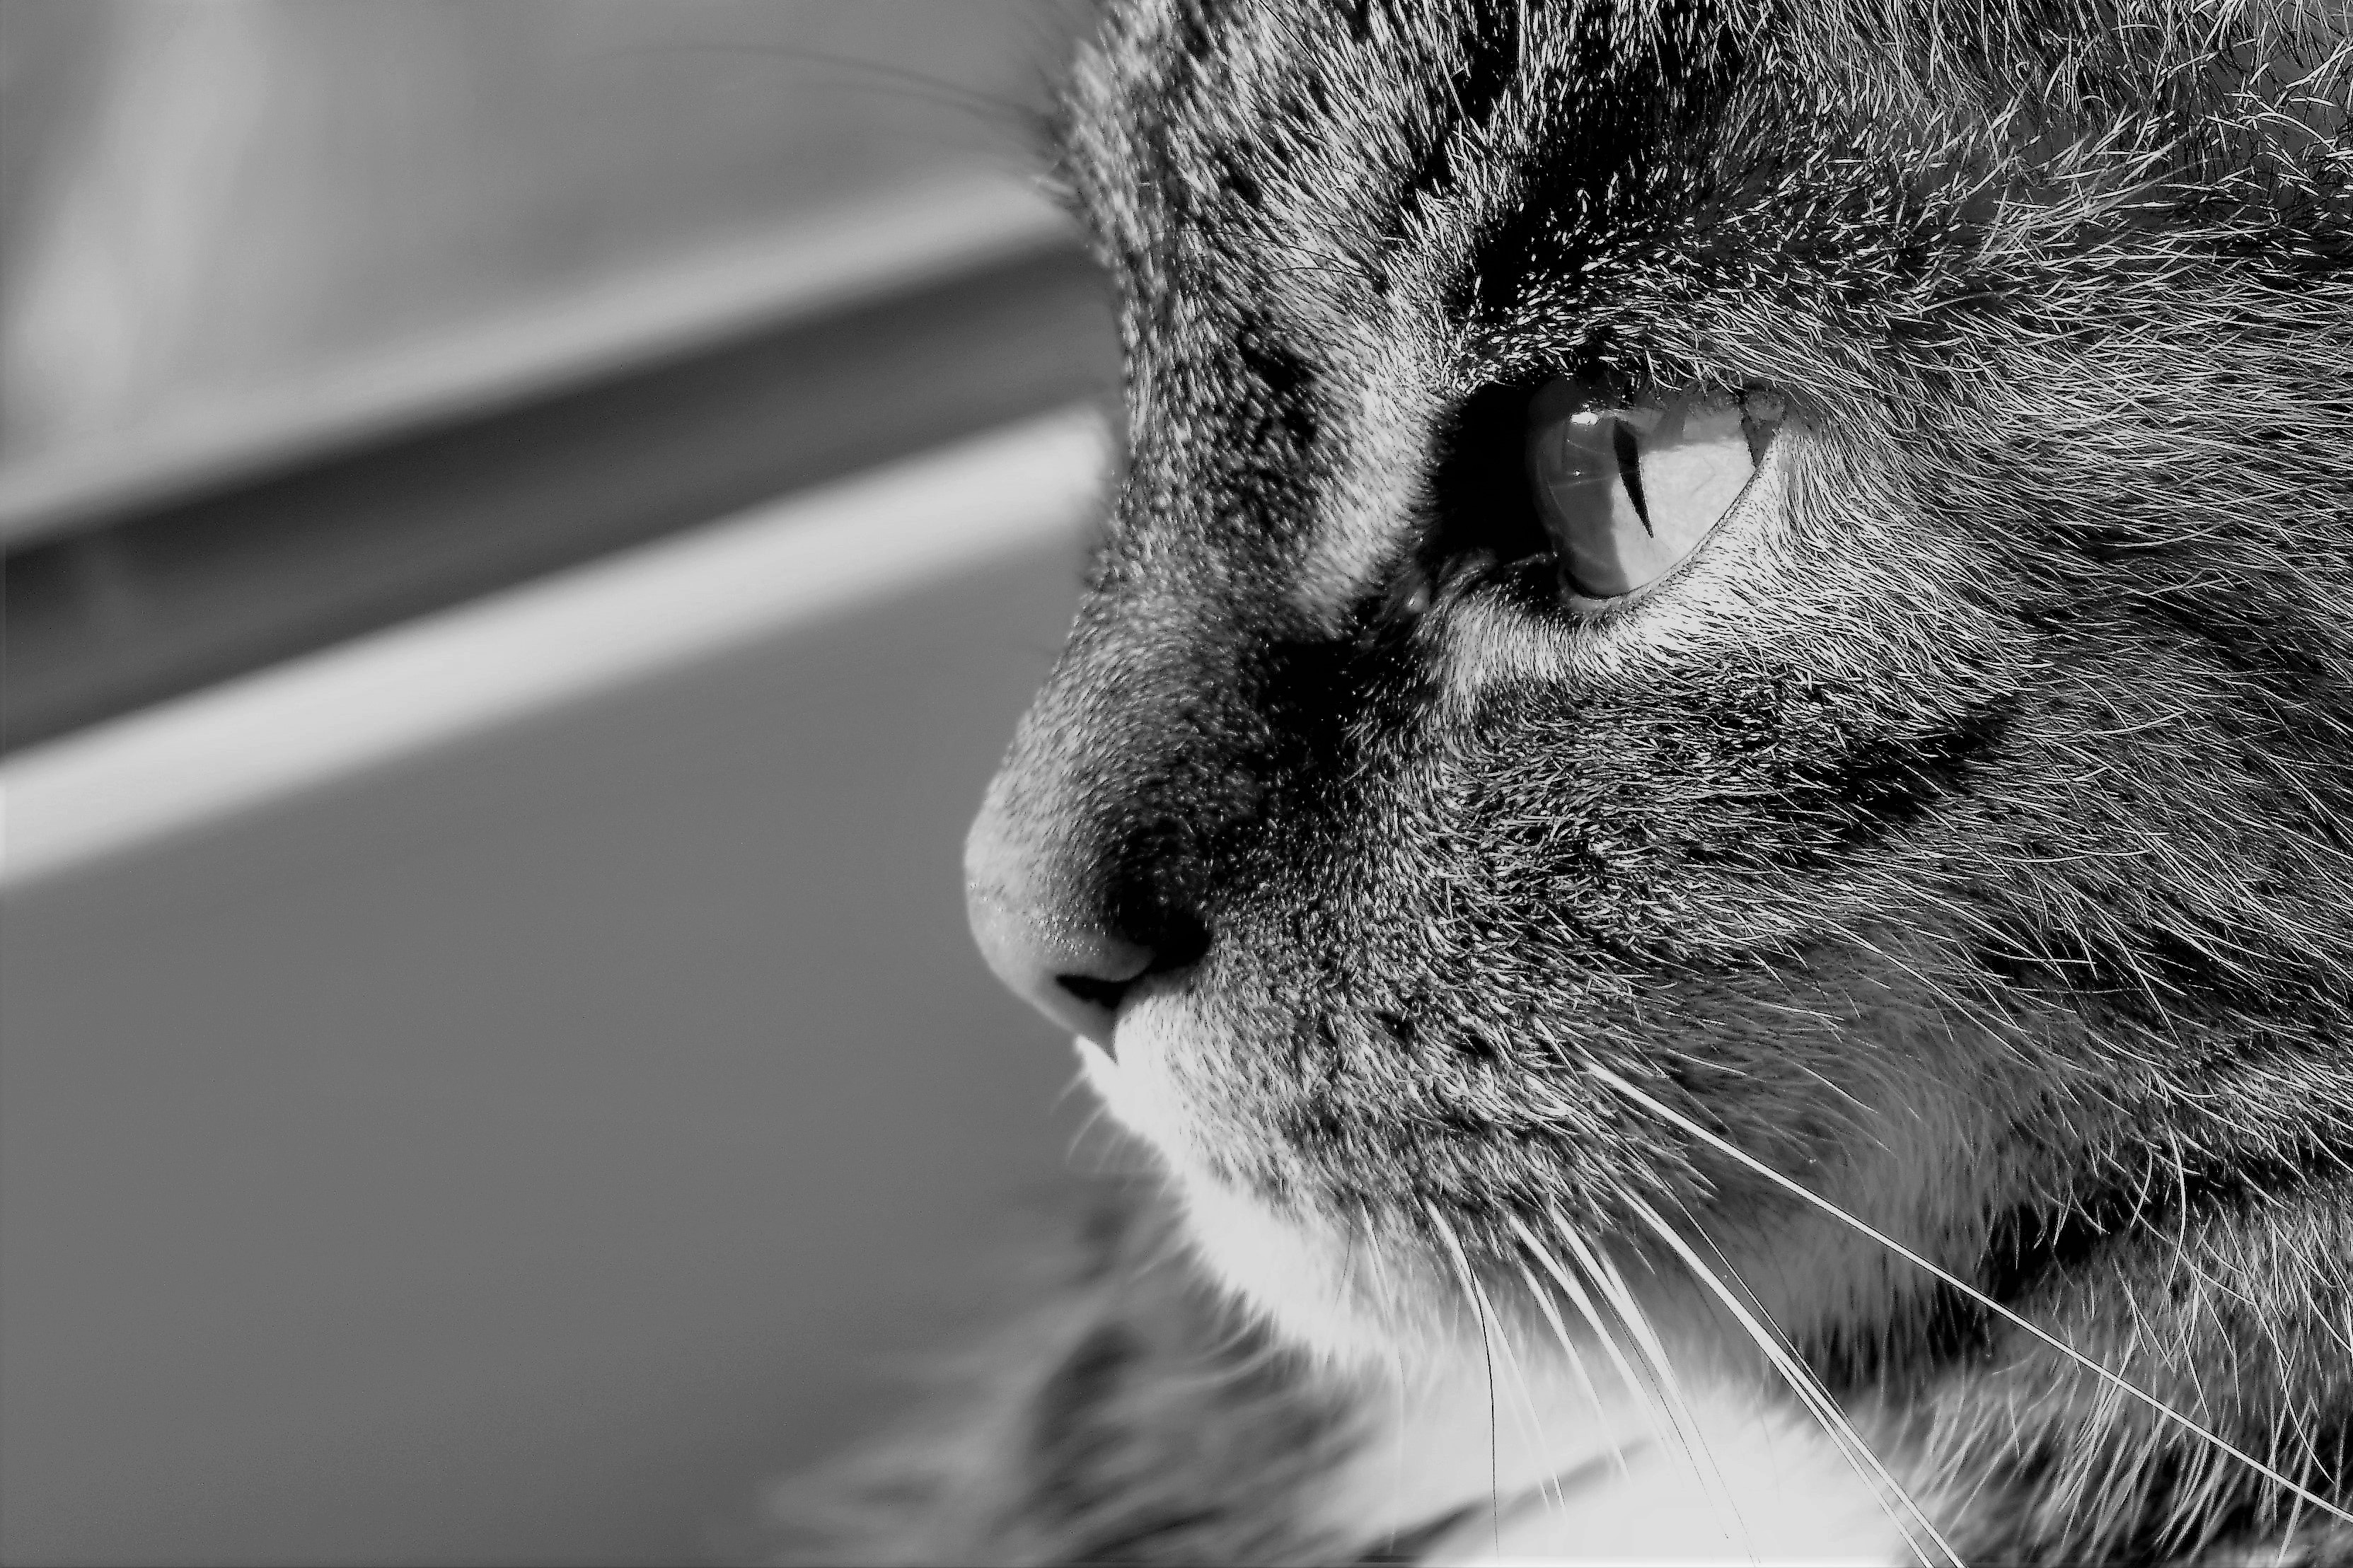
black and white, photography, animal, pet, kitten, cat, mammal, black, monochrome, close, close up, nose, whiskers, snout, eye, vertebrate, creature, domestic cat, mackerel, cat face, cat's eyes, monochrome photography, small to medium sized cats, cat like mammal